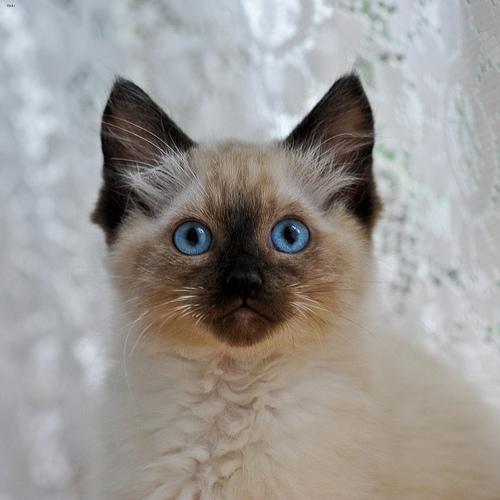
Breed: Ragdoll